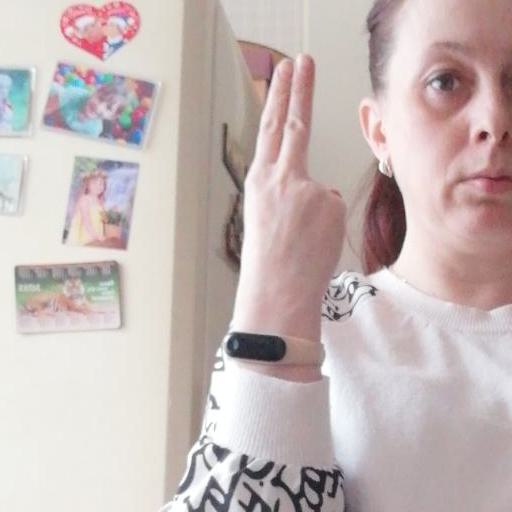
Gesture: two_up_inverted